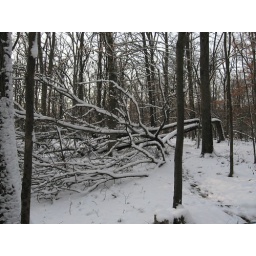
Trenton Trails single track bike path goes under this tree